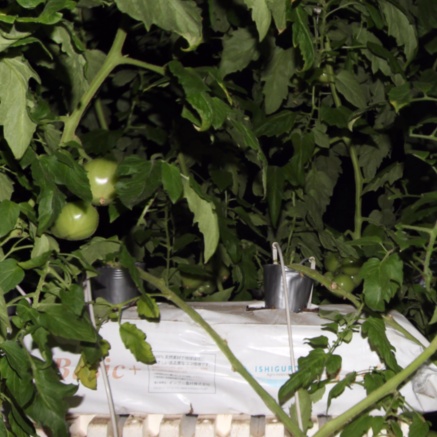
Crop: tomato